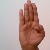
The image shows a hand gesture representing the letter 'B' in Indian Sign Language.